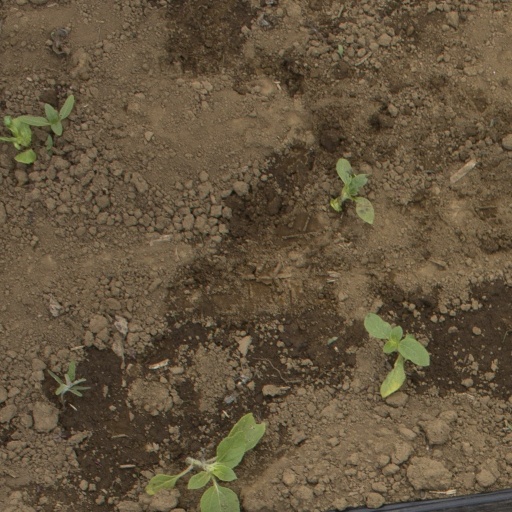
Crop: Jerusalem artichoke